Abrosaurus

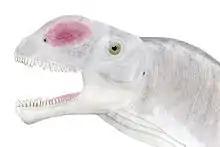
Illustration of the head of "Abrosaurus"

The naming of "Abrosaurus" has been a long and convoluted process. "Abrosaurus" was discovered in 1984 and was first described in the 1986 Ph.D. thesis of Chinese paleontologist Ouyang Hui, with the specific name "A. gigantorhinus." However, the publication does not meet ICZN standards so "Abrosaurus gigantorhinus" is considered a "nomen nudum" although it has been used incorrectly in at least one paper. Ouyang formally described this species in 1989 under the specific epithet "A. dongpoensis." However, in biological nomenclature, the Latin suffix "-ensis" is used only to honor localities and the name has since been revised to include the more correct "-i" suffix, used to honor male individuals. "Abrosaurus dongpoi" is now the accepted name for this taxon.